Alexandra's Project

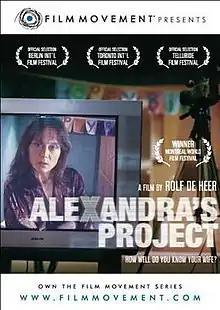
Theatrical film poster

Alexandra's Project is a 2003 Australian drama thriller film written and directed by Rolf de Heer and starring Gary Sweet and Helen Buday.